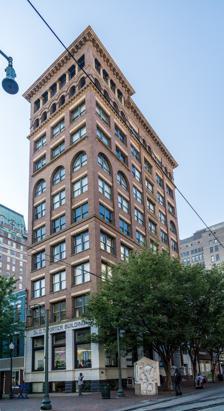
Building: D.T. Porter Building
Country: United States of America
Year built: 1894
United States historic place Dr. D. T. Porter Building U.S. National Register of Historic Places Show map of Tennessee Show map of the United States Location 10 N. Main St., Memphis, Tennessee Coordinates 35°8′43″N 90°3′8″W / 35.14528°N 90.05222°W / 35.14528; -90.05222 Area 0.5 acres (0.20 ha) Built 1894 Architect Jones, Hain & Kirby Architectural style Romanesque, Romanesque NRHP reference No. 77001291 Added to NRHP April 18, 1977 The D.T. Porter Building in Memphis , Tennessee , was constructed in 1895 and was the city's first steel frame skyscraper. It had a circulating hot water heating system. It was renovated in 1983 and converted to condominiums. It was listed on the National Register of Historic Places for Shelby County, Tennessee , in 1995. It was designed by Edward Culliatt Jones 's architecture firm. See also National Register of Historic Places listings in Shelby County, Tennessee References